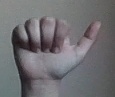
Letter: dhad